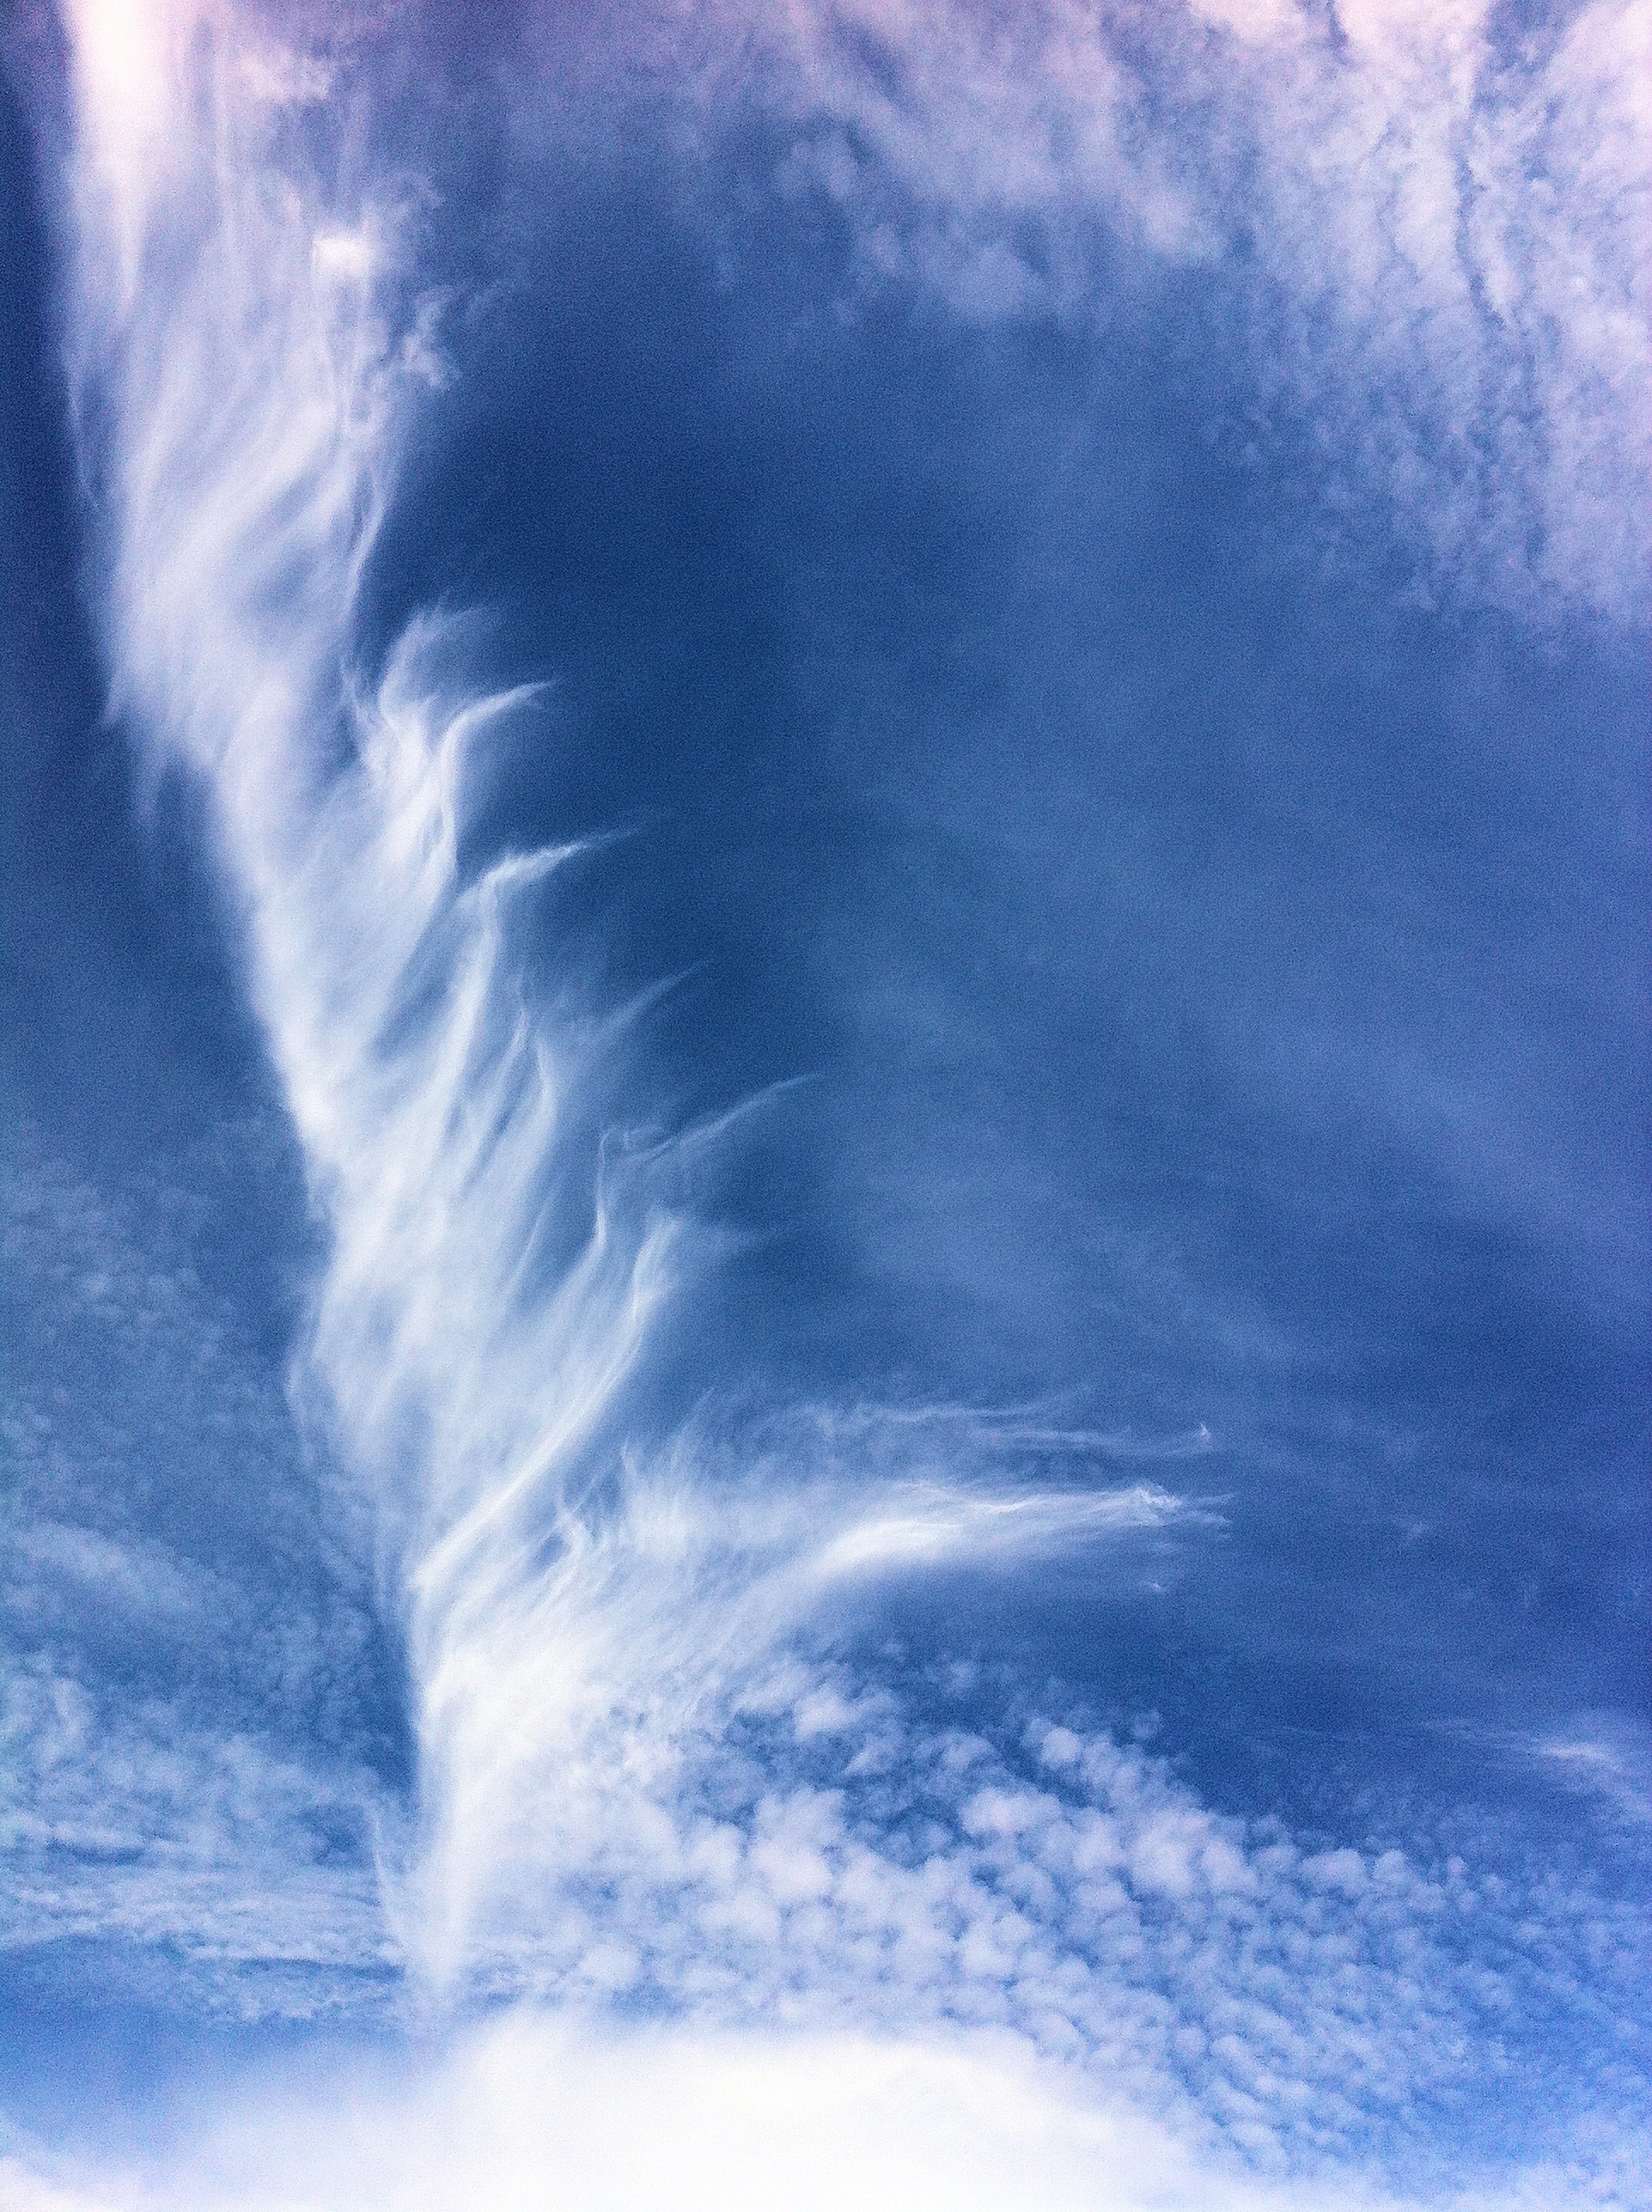
sea, nature, ocean, horizon, cloud, sky, sunlight, wave, wind, atmosphere, clear, reflection, weather, calm, blue, clouds, cirrus, atmospheric, wispy, meteorological phenomenon, atmospheric phenomenon, atmosphere of earth, wind wave